Star Theatre (Price, Utah)

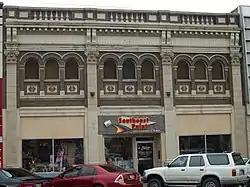
The building in 2009

The Star Theatre is a historic two-story building in Price, Utah. It was built in 1923-1924 for five brothers who were immigrants from Greece: Pete, Angelo, Charlie, George and Harry Georgedes. The building was designed in the Classical Revival style by architect J.A. Headlund, an immigrant from Sweden, with "fluted pilasters with Corinthian capitals; bands of round arch windows; an elaborate entablature with modillions on the cornice; egg and dart molding and dentils on the frieze and an architrave; and a parapet.". It has been listed on the National Register of Historic Places since August 9, 1982.